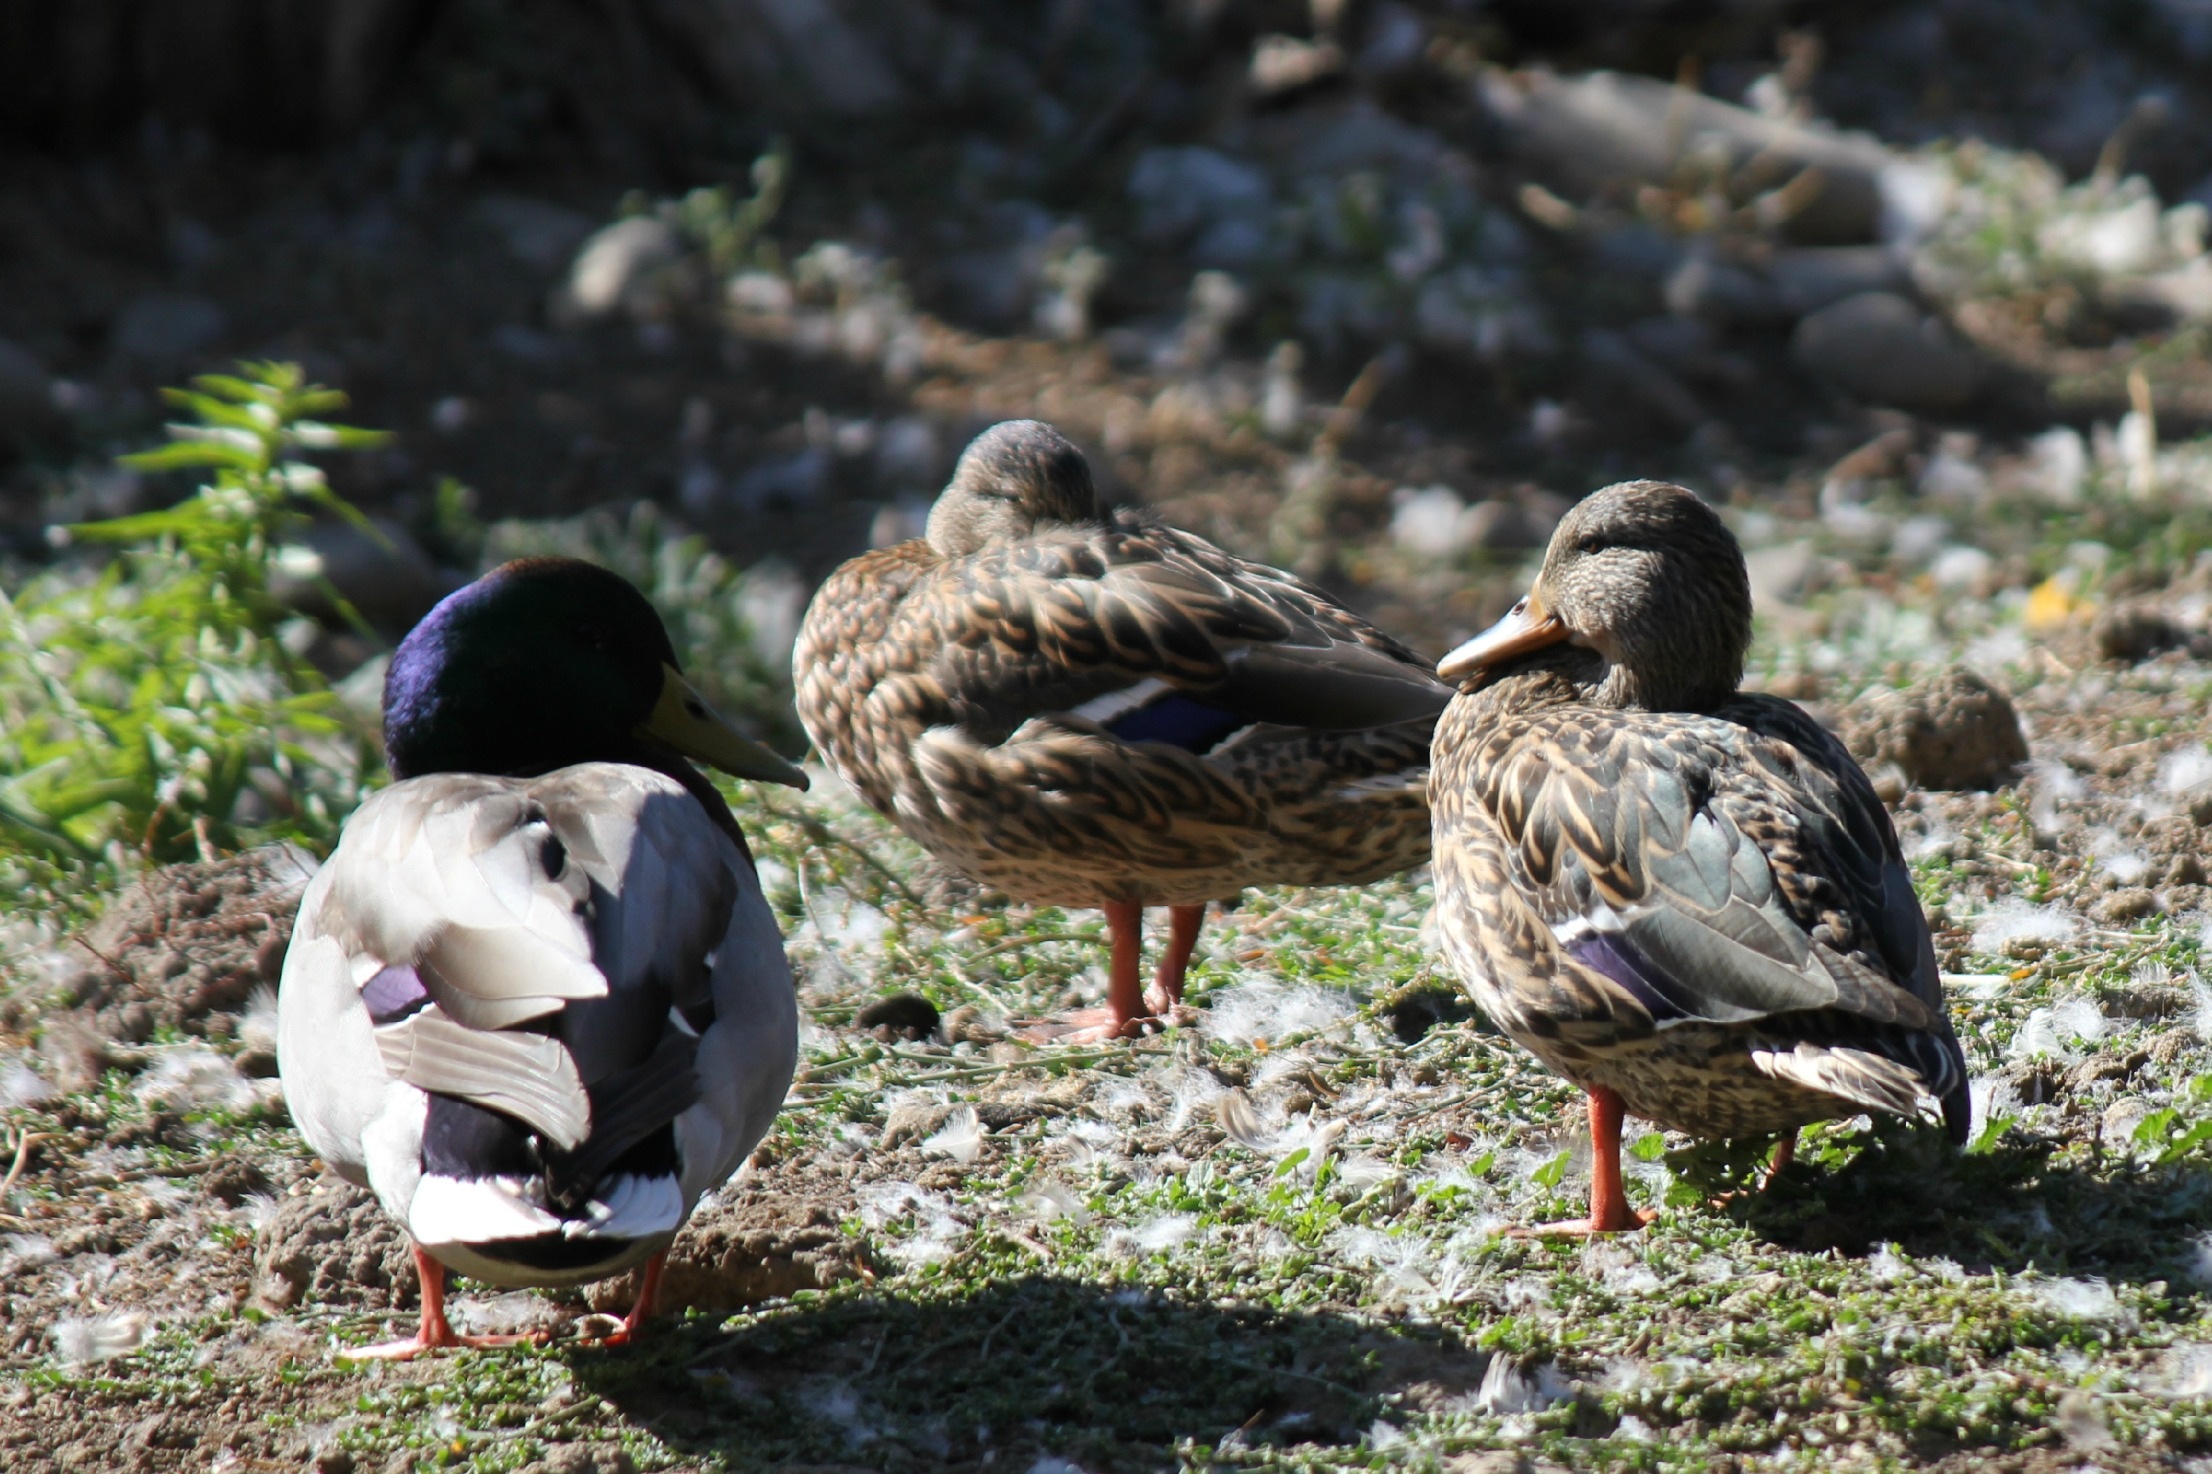
nature, bird, white, wildlife, feather, fowl, fauna, northwest, duck, vertebrate, waterfowl, water bird, mallard, mallard duck, blue head, blue headed mallard, purple head, pacific north west, ducks geese and swans